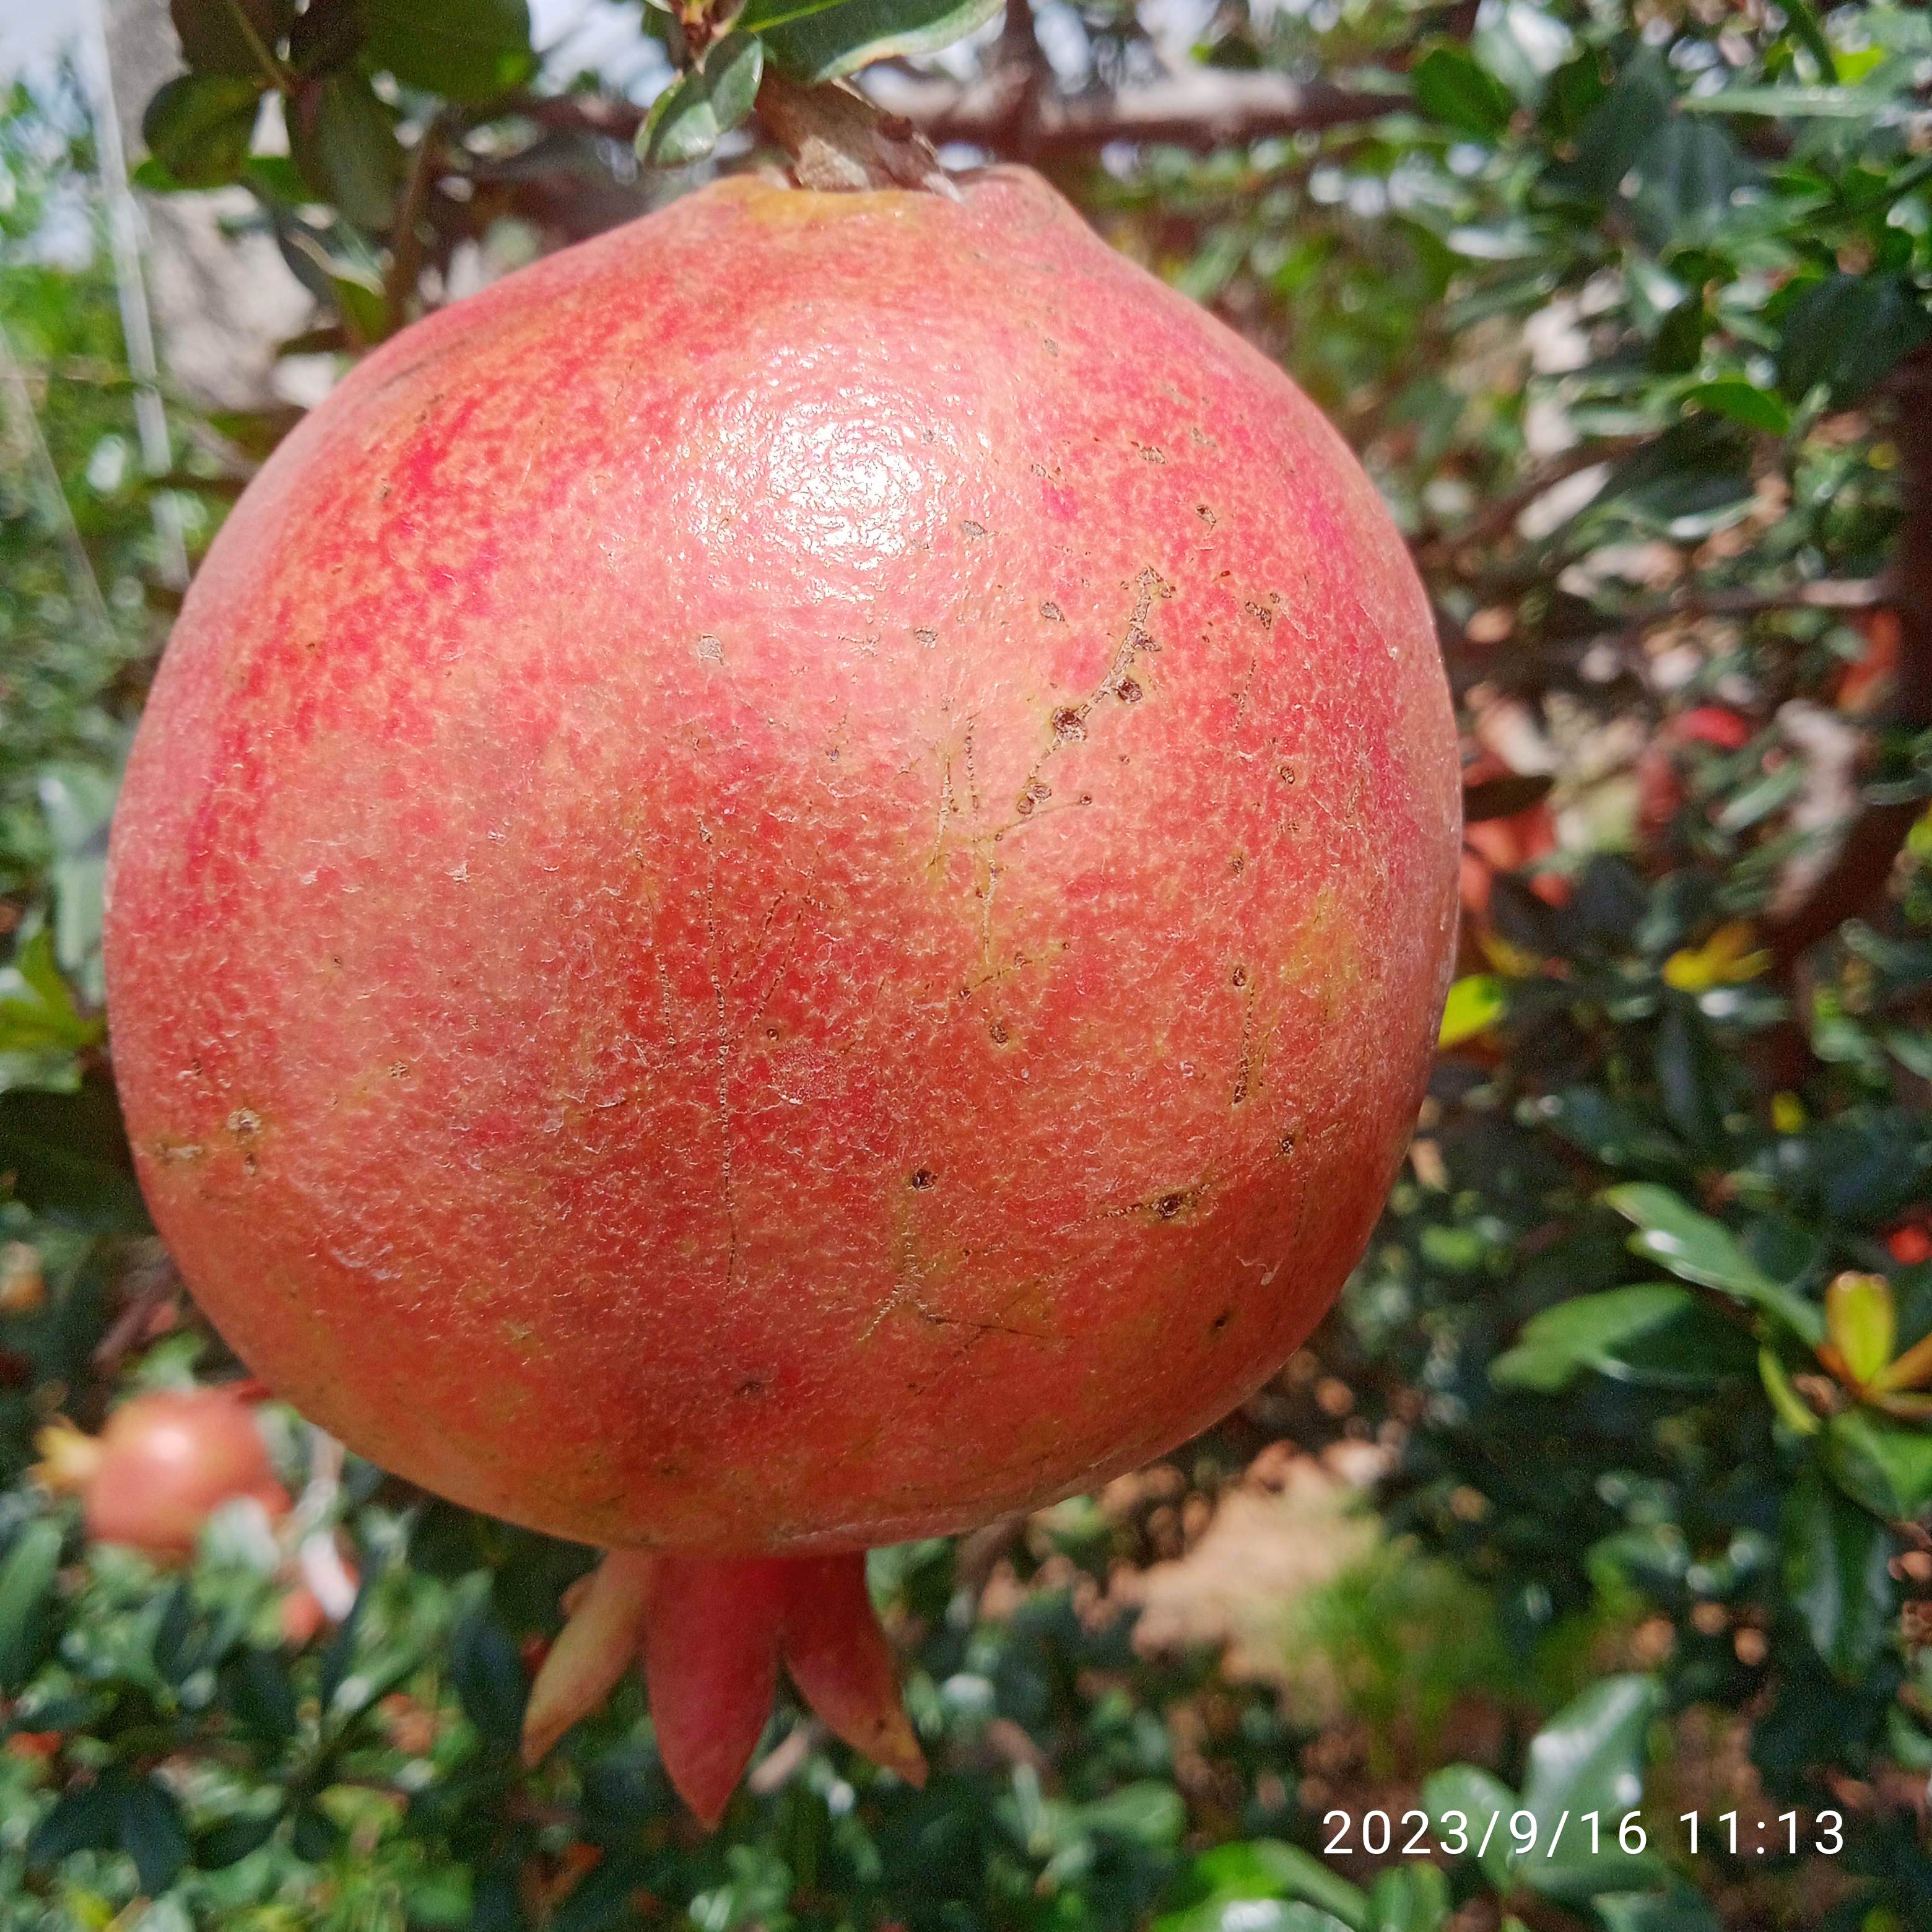
Label: Healthy